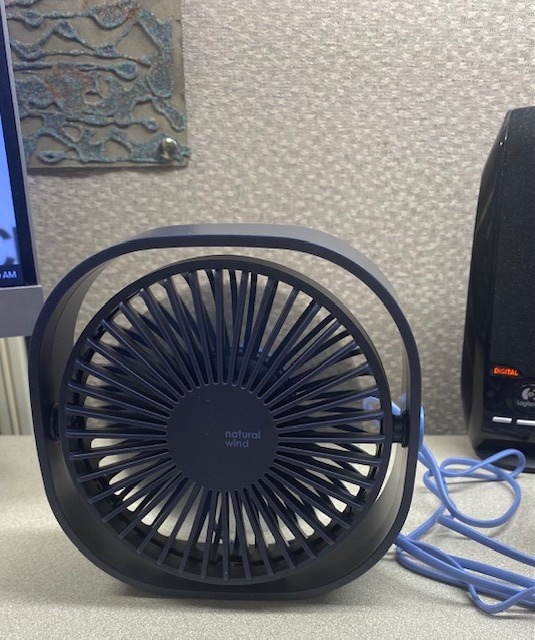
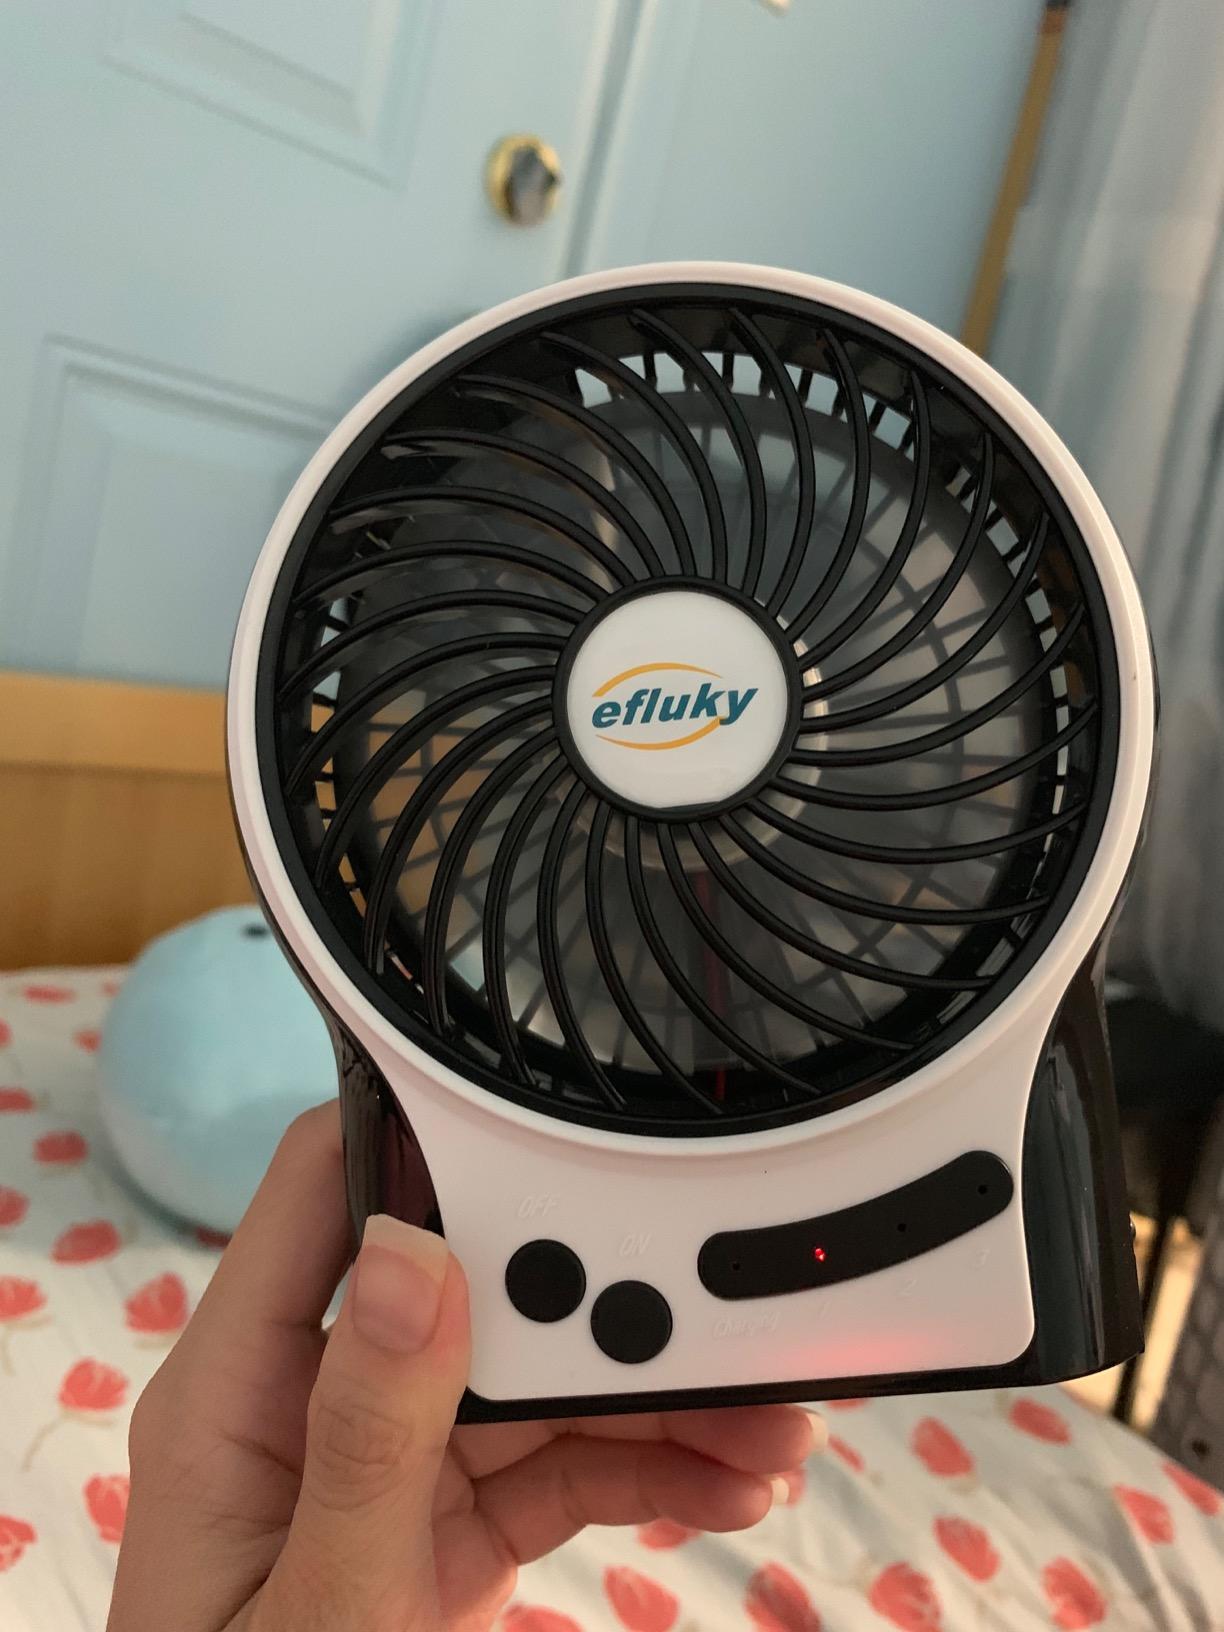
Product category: fan
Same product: no